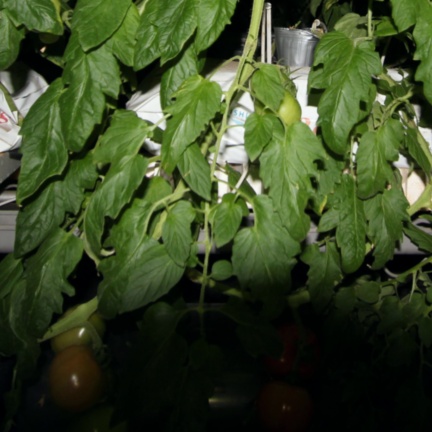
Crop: tomato